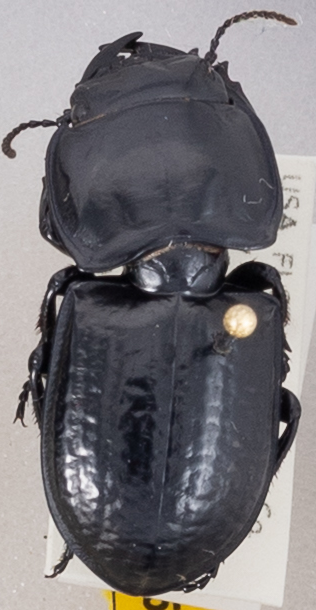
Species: Pasimachus sublaevis
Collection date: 2019-09-24
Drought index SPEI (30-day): -1.208
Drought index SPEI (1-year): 0.272
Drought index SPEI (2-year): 1.085